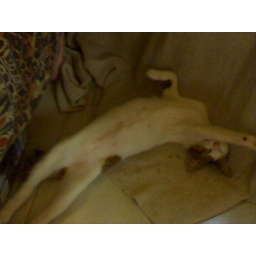
my cat sleeping under my window..